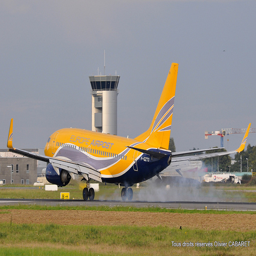
A yellow, silver and blue jet airliner in runway next to control tower.
Large yellow and grey Europe Airpost air plane.
A jumbo jet airliner landing with the tires skidding the ground.
A plane about ready to take off of the runway
An orange and white plane has smoke near its wheels near a control tower.